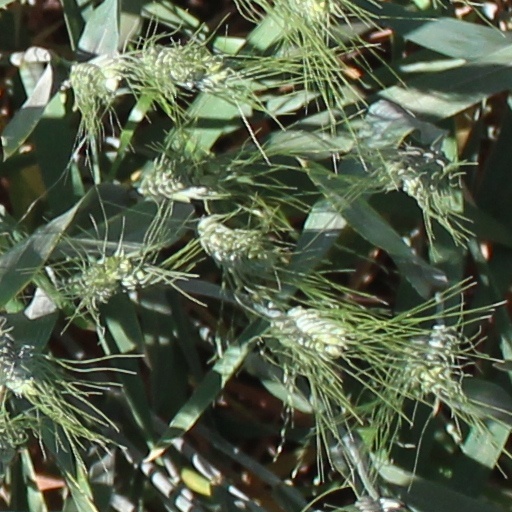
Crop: wheat